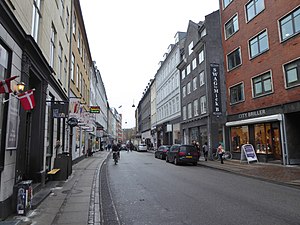
Nørregade (København)
Nørregade i København.
Nørregade er en af de centrale gader i Middelalderbyen i København. Navnet er et almindeligt dansk gadenavn, der her ses i sammenhæng med byporten Nørreport, der oprindeligt lå ved enden af gaden.